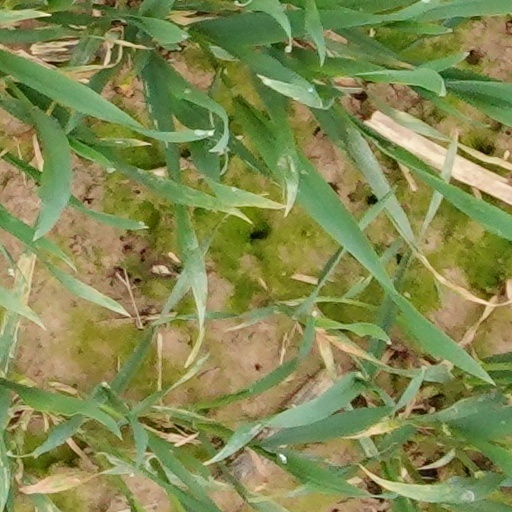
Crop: wheat